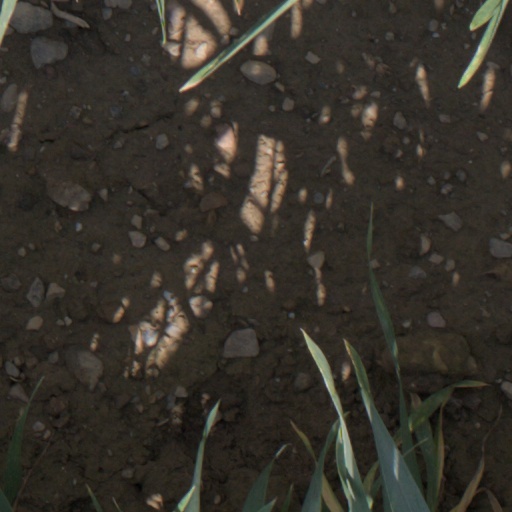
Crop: wheat